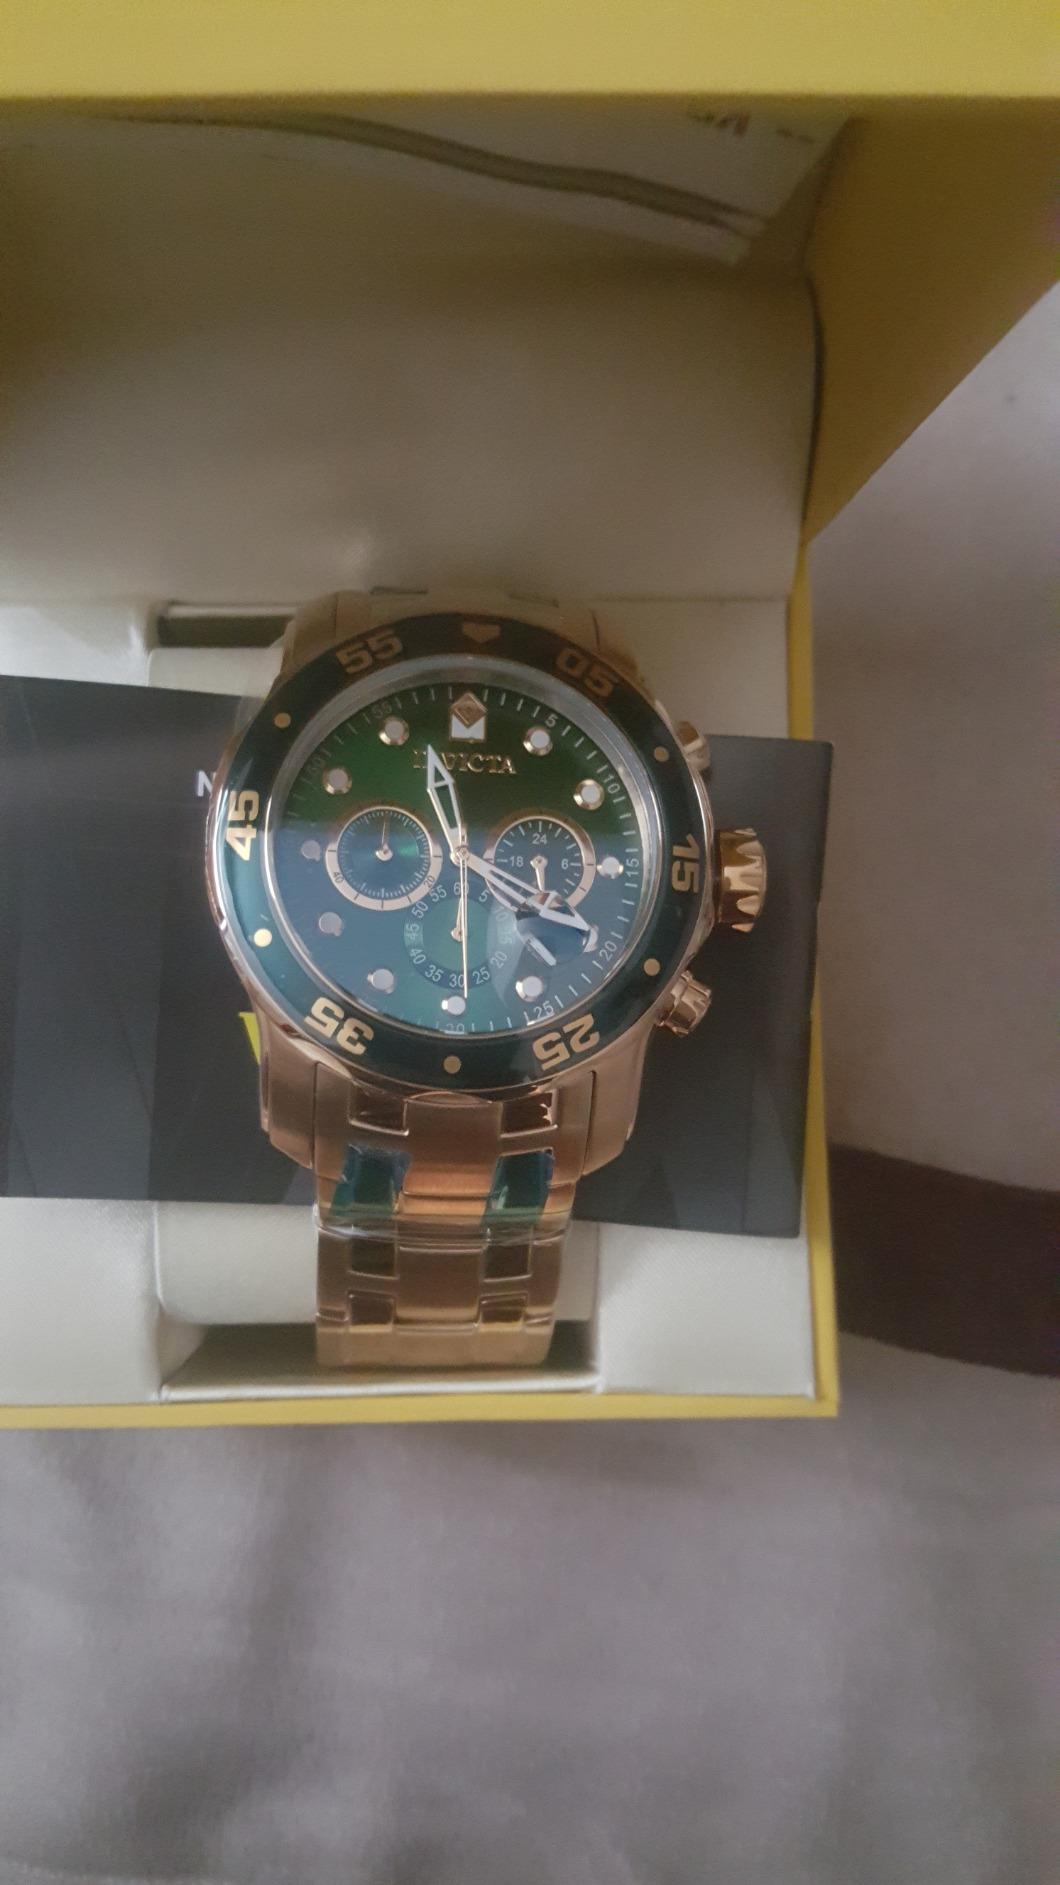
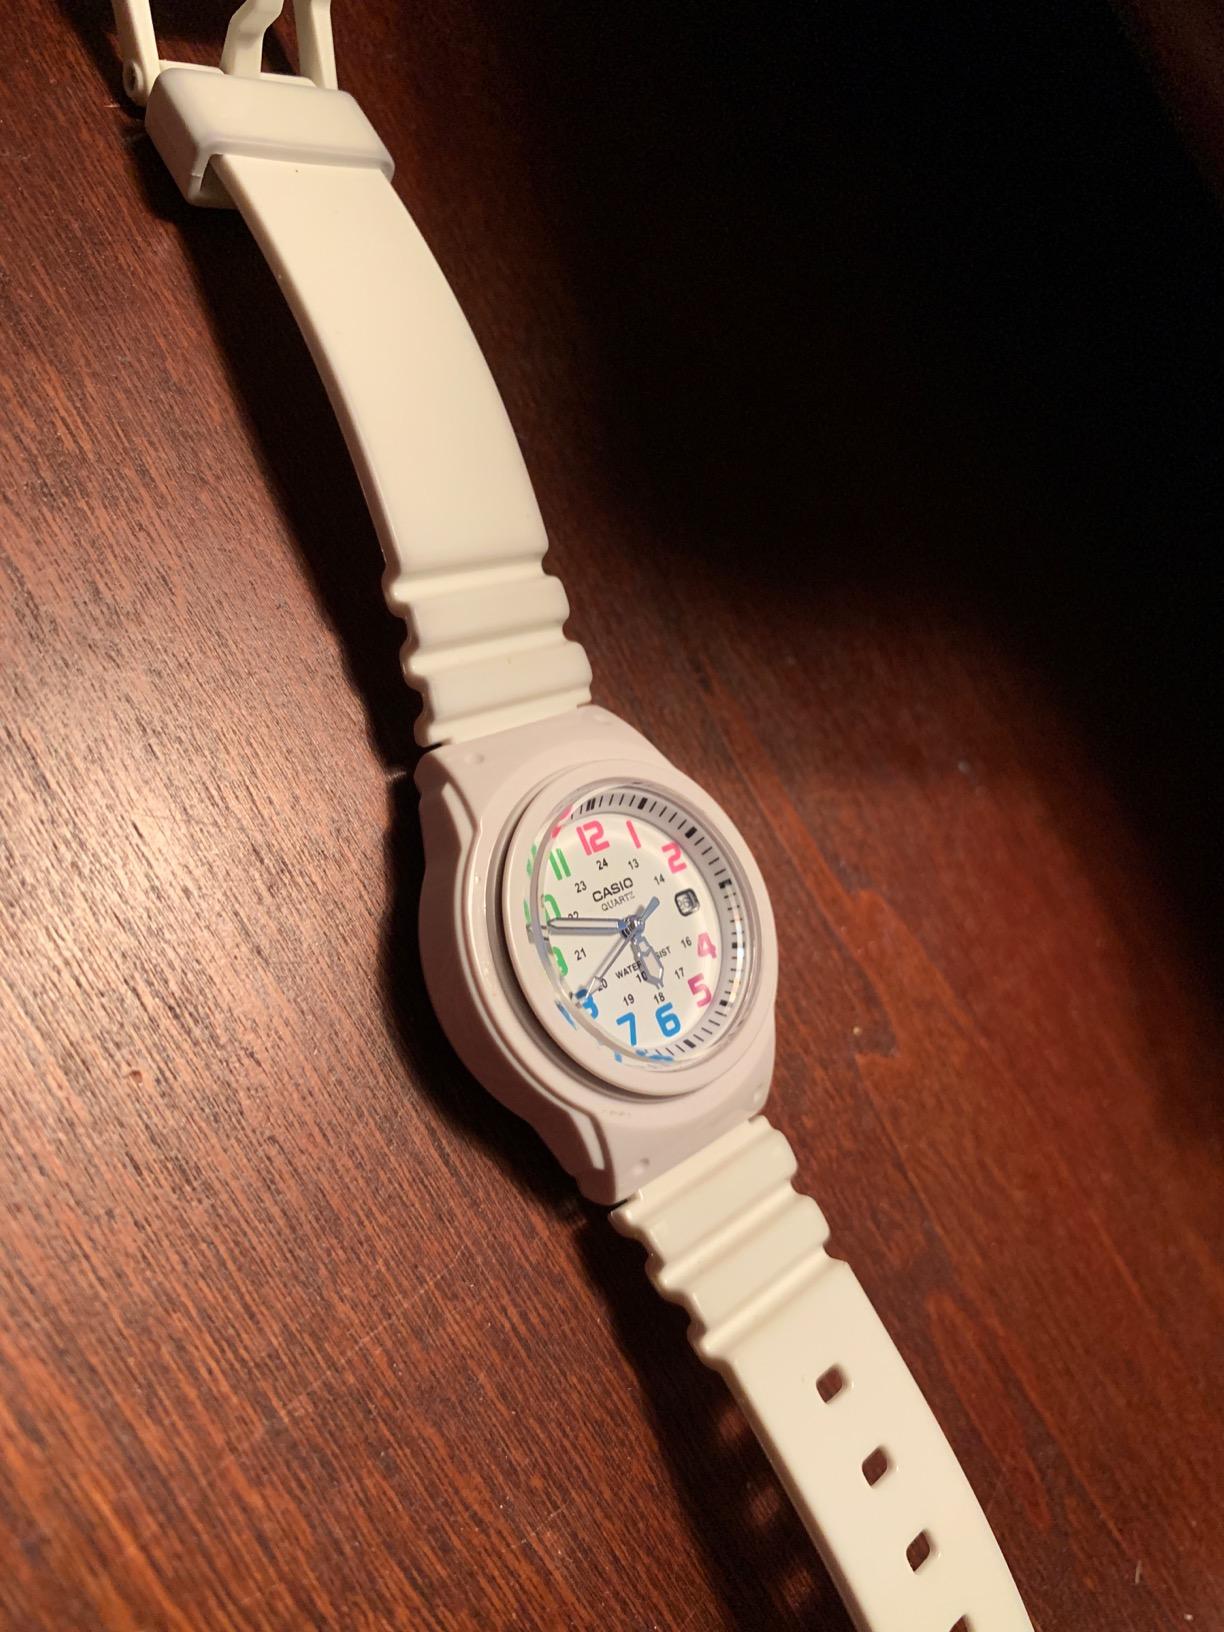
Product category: accessories_watch
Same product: no